Highway to Hell (film)

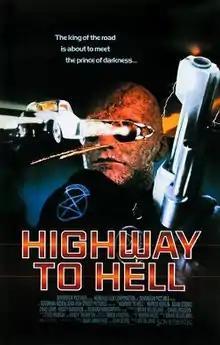
VHS release cover

Highway to Hell is a 1992 American B horror comedy film directed by Ate de Jong and starring Chad Lowe, Kristy Swanson and Patrick Bergin. It was written by Brian Helgeland. The film tells the story of Charlie Sykes (Lowe) and his girlfriend Rachel Clark (Swanson), who is kidnapped by a demon and taken to Hell to become one of Satan's brides, while Charlie must travel to the other dimension to rescue her.